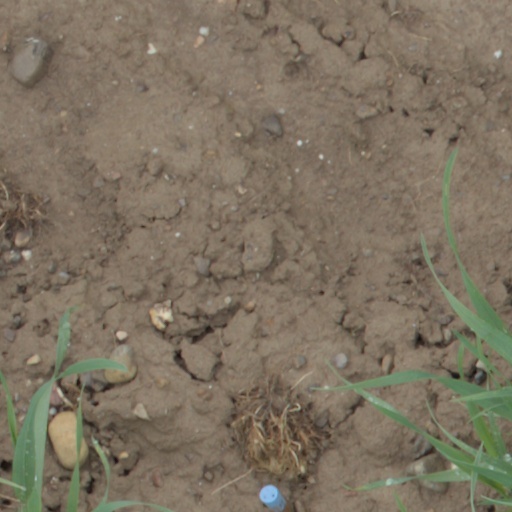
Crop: wheat